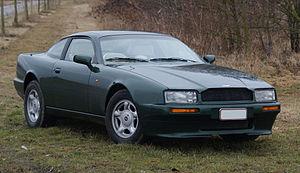
L'Aston Martin Lagonda est une berline quatre portes du constructeur automobile britannique Aston Martin. On distingue au cours de la production qui s'étale de 1974 à 1990 quatre phases principales dénommées séries. Alors que la série 1 qui est en fait une version quatre portes de l'Aston Martin V8 conserve les codes de la marque, l'arrivée de la série 2 est en revanche très remarquée à l'époque en raison de son design anguleux et de sa technologie avant-gardiste faisant d'elle une voiture unique et la plus avancée de son temps.